Moonlighter (video game)

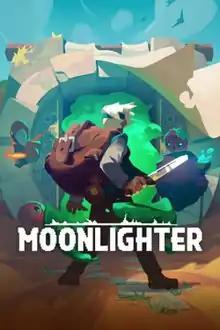
International cover art

Moonlighter is an action role-playing video game developed by Spanish indie studio Digital Sun and released for Microsoft Windows, macOS, Linux, PlayStation 4, and Xbox One on May 29, 2018. A Nintendo Switch version was released on November 5, 2018. The game was made available for iOS and Android in November 2020 and September 2021, but were subsequently delisted. The mobile version was re-released for iOS and Android on May 24, 2022, via Netflix Games. A Stadia version developed by 11-bit studios in partnership with Crunching Koalas was released on July 1, 2021. A DLC expansion, subtitled "Between Dimensions", was released on July 23, 2019.